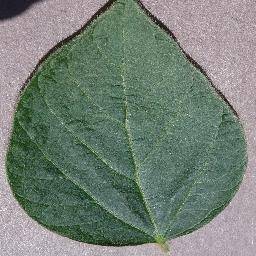
Label: Soybean___healthy